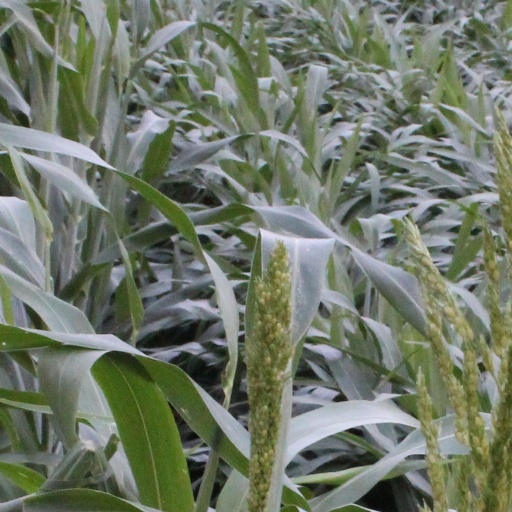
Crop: sorghum